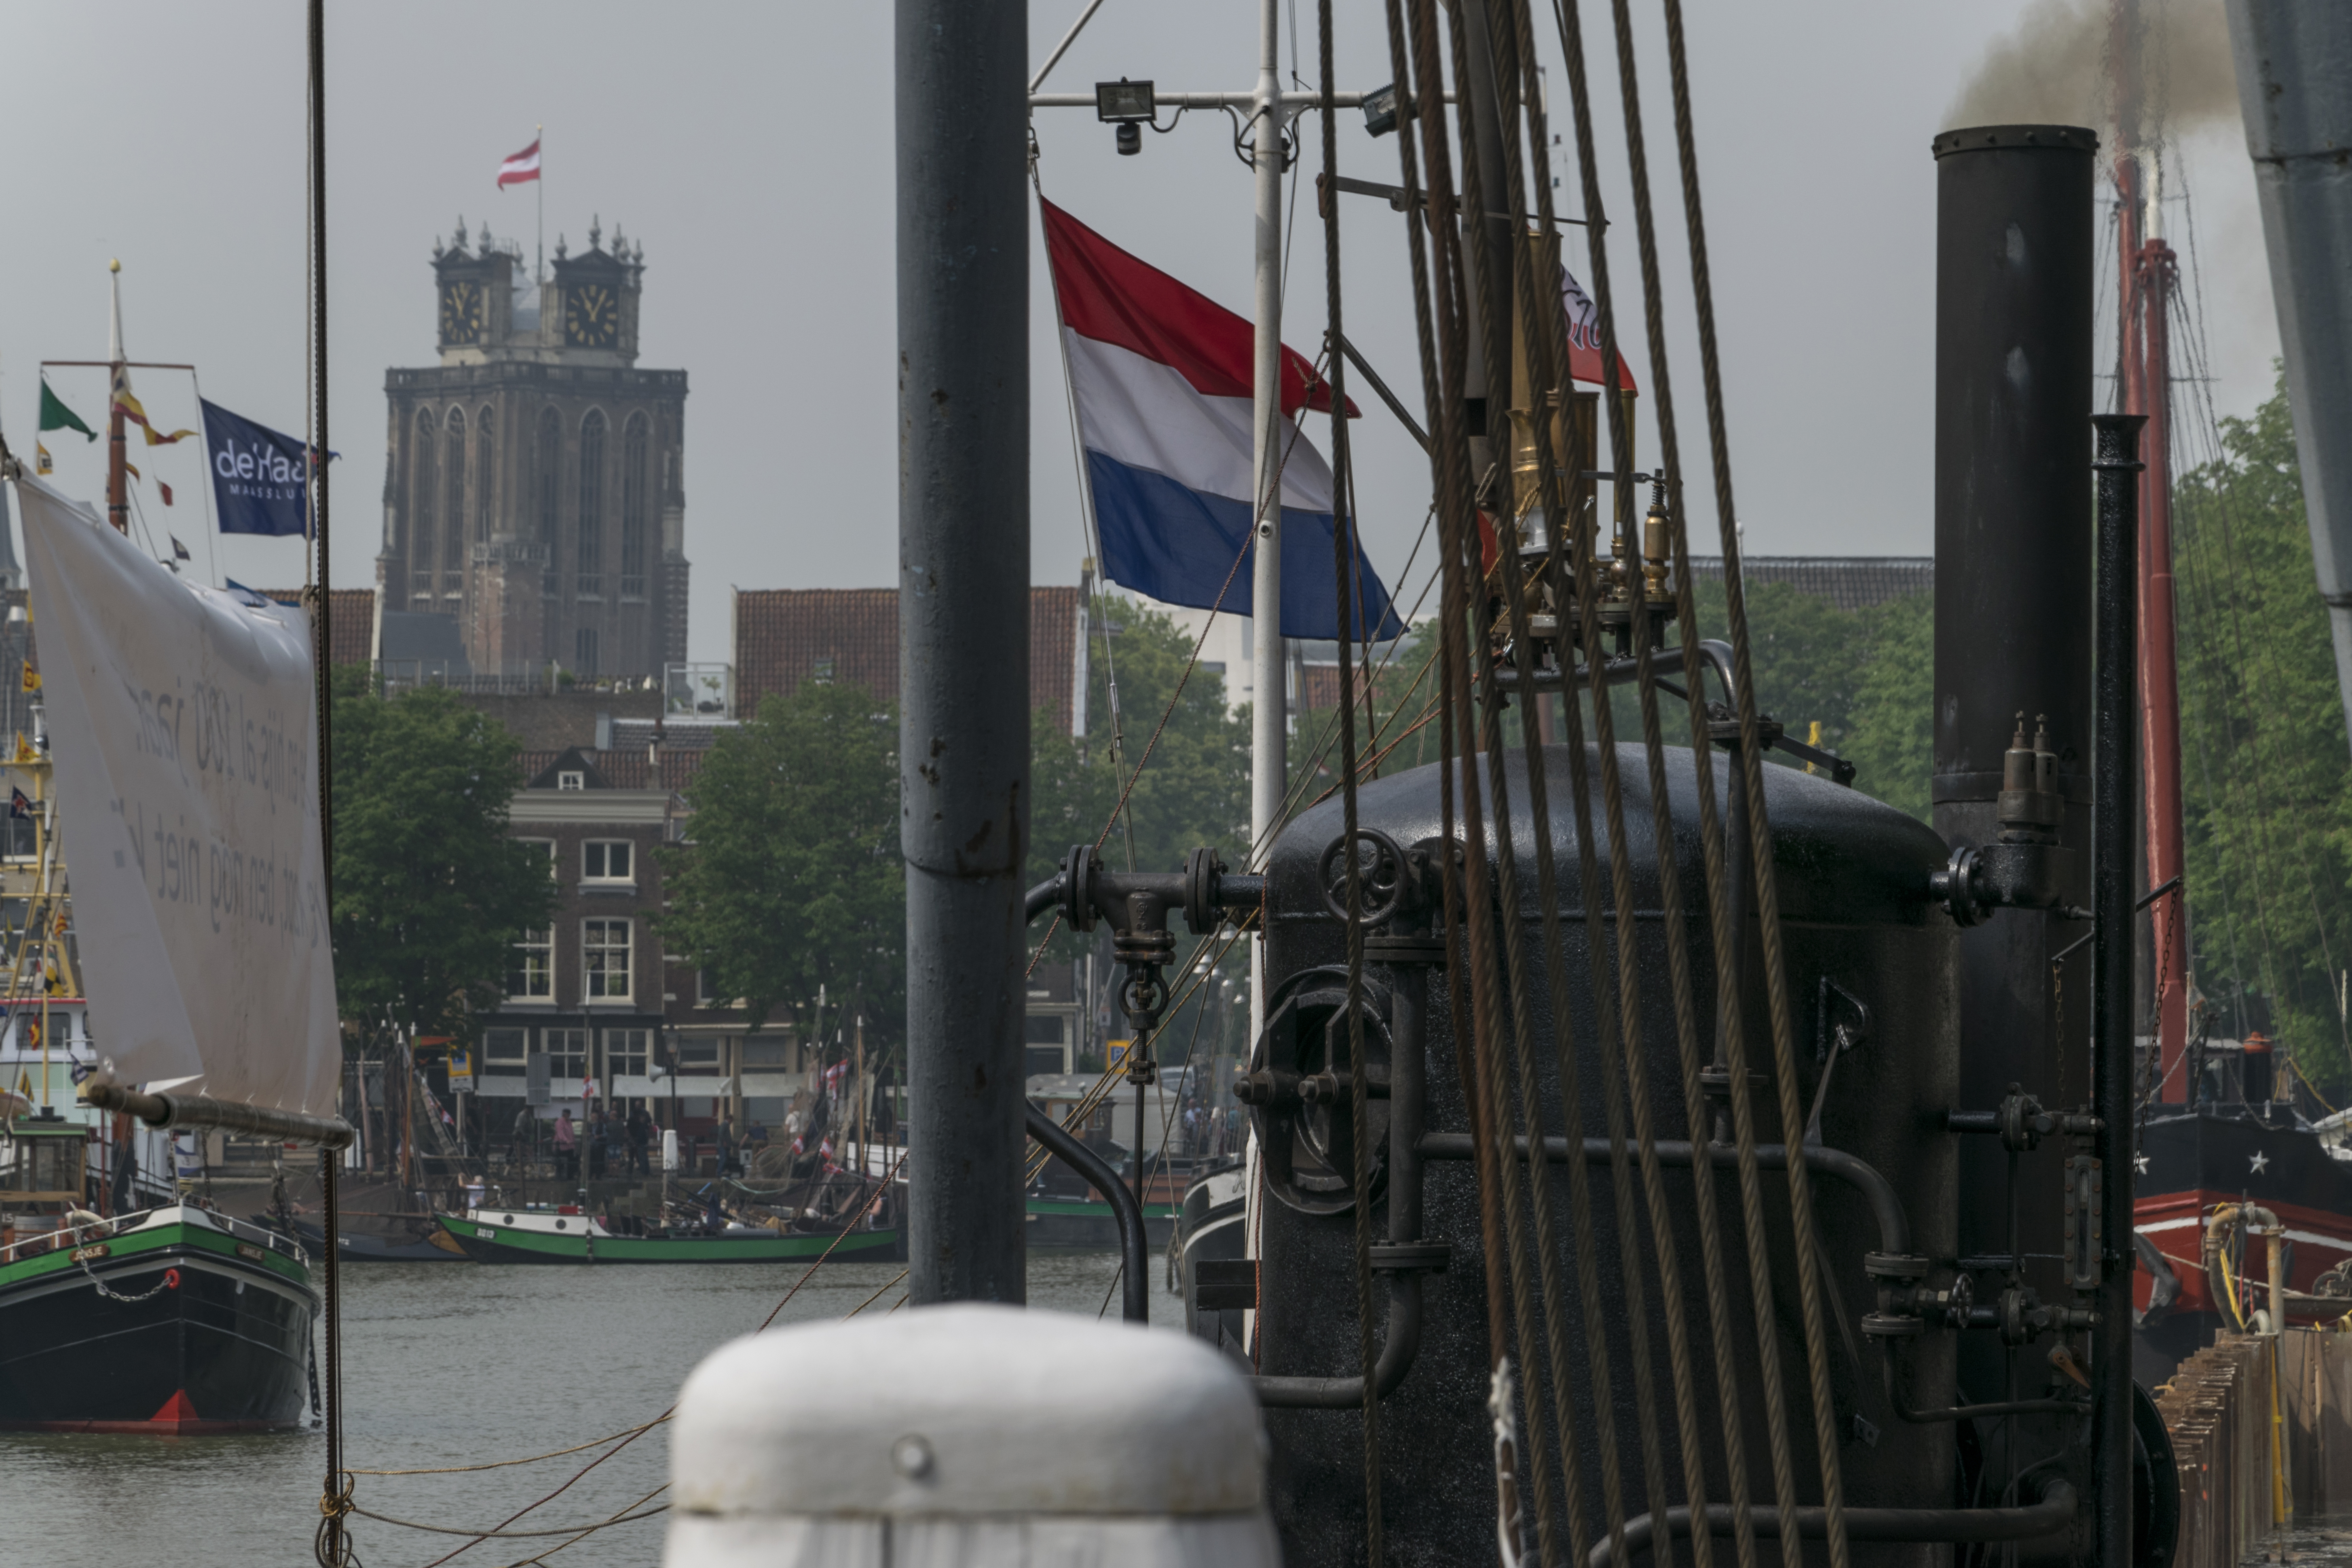
outdoor, transport, vehicle, mast, industry, nikon, public transport, nederland, netherlands, outdoorphotography, event, e, paulvandevelde, pdvandevelde, padagudaloma, dordrecht, nederlandinfotos, zondag, dordtinstoom, eventphotography, evenementenfotografie, 2952016, 29052016